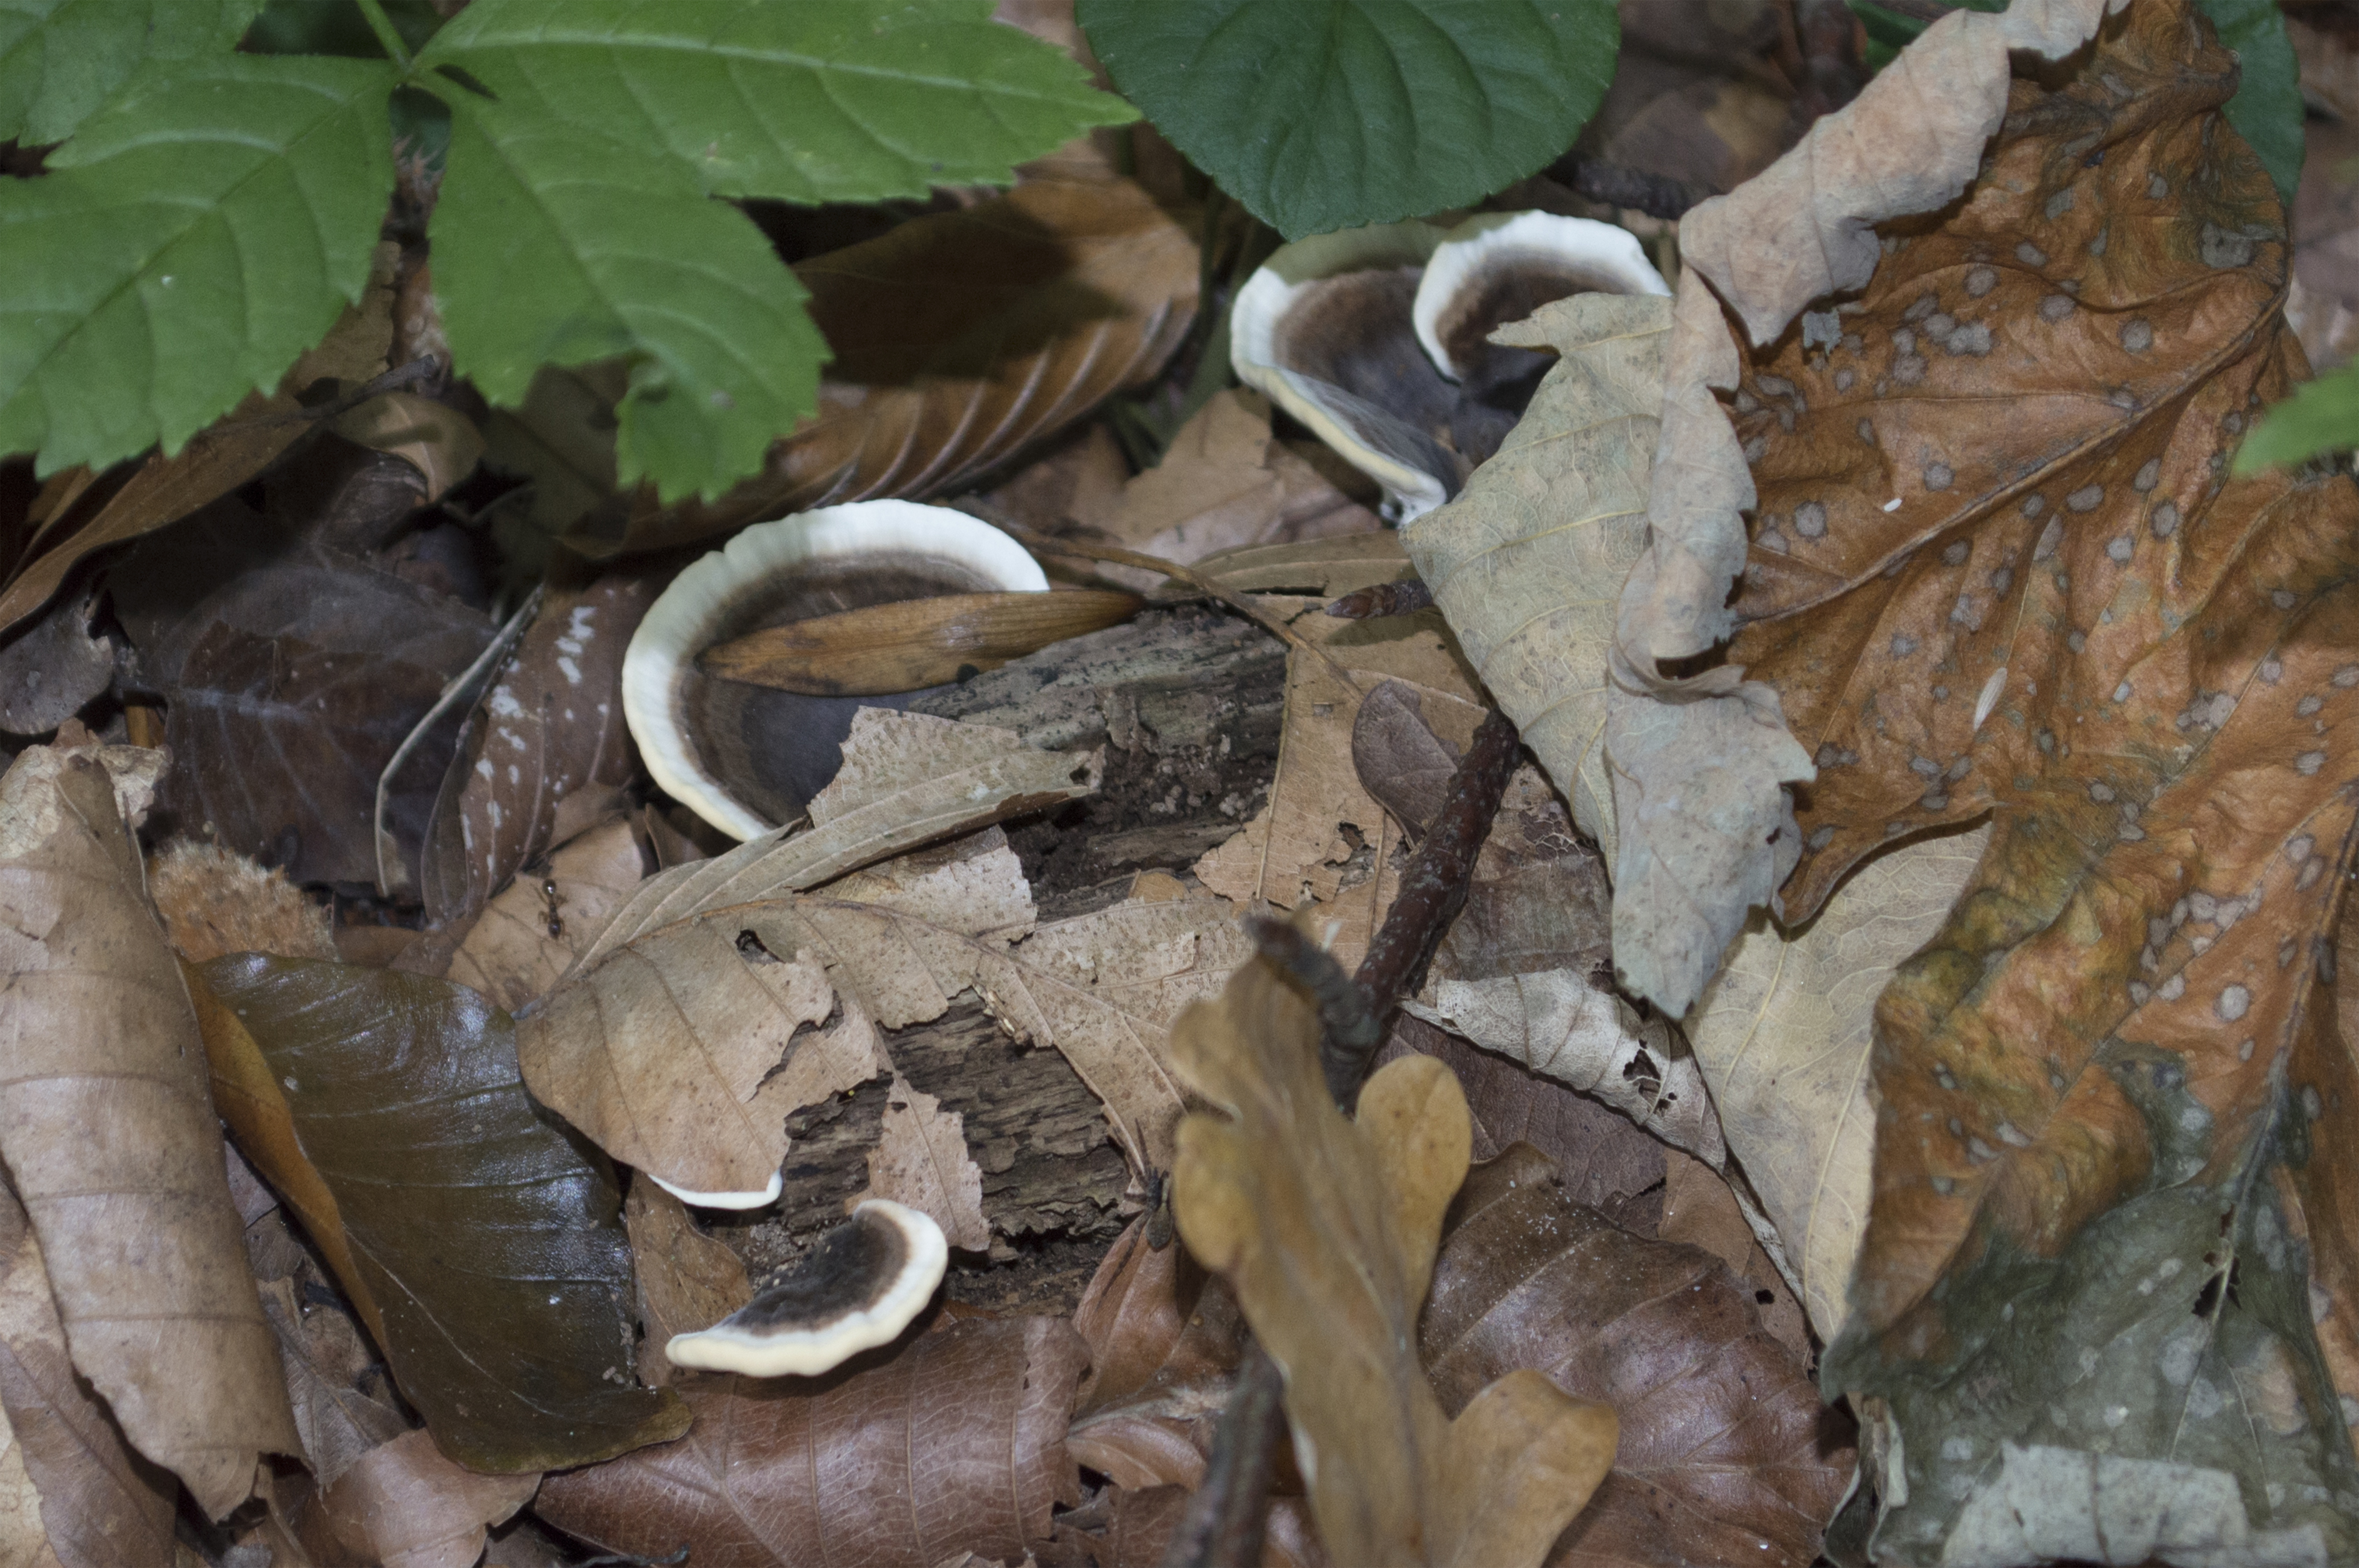
tree, outdoor, plant, wood, photography, texture, leaf, trunk, photo, wildlife, mushroom, nikon, funghi, fauna, plants, fungus, holland, nederland, netherlands, dutch, outdoorphotography, picture, photograph, fotos, foto, fotografie, depthoffield, herfst, auriculariales, bos, paulvandevelde, pdvandevelde, padagudaloma, natuurfotografie, naturephotographer, dordrecht, nederlandinfotos, pvdvfotografie, pdvandeveldedordrecht, nederlandsefotografie, dutchphotogaraphy, totallydutch, fotografienederland, hollandsefotografie, fotografieholland, paddenstoel, breda, liesbos, paddestoel, zwam, paddos, pilz, erdschwamm, deboswachterij, erdswam, oyster mushroom, boa constrictor, agaricomycetes, auriculariaceae, boas